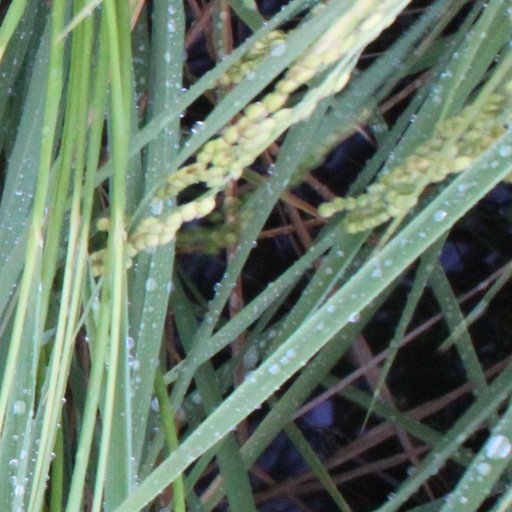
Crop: rice